Dominik Beršnjak

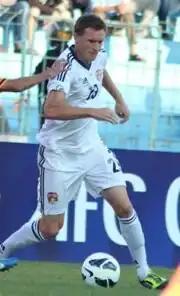
Beršnjak with Ayeyawady United

Dominik Beršnjak (born 15 July 1981) is a Slovenian football manager and former player.